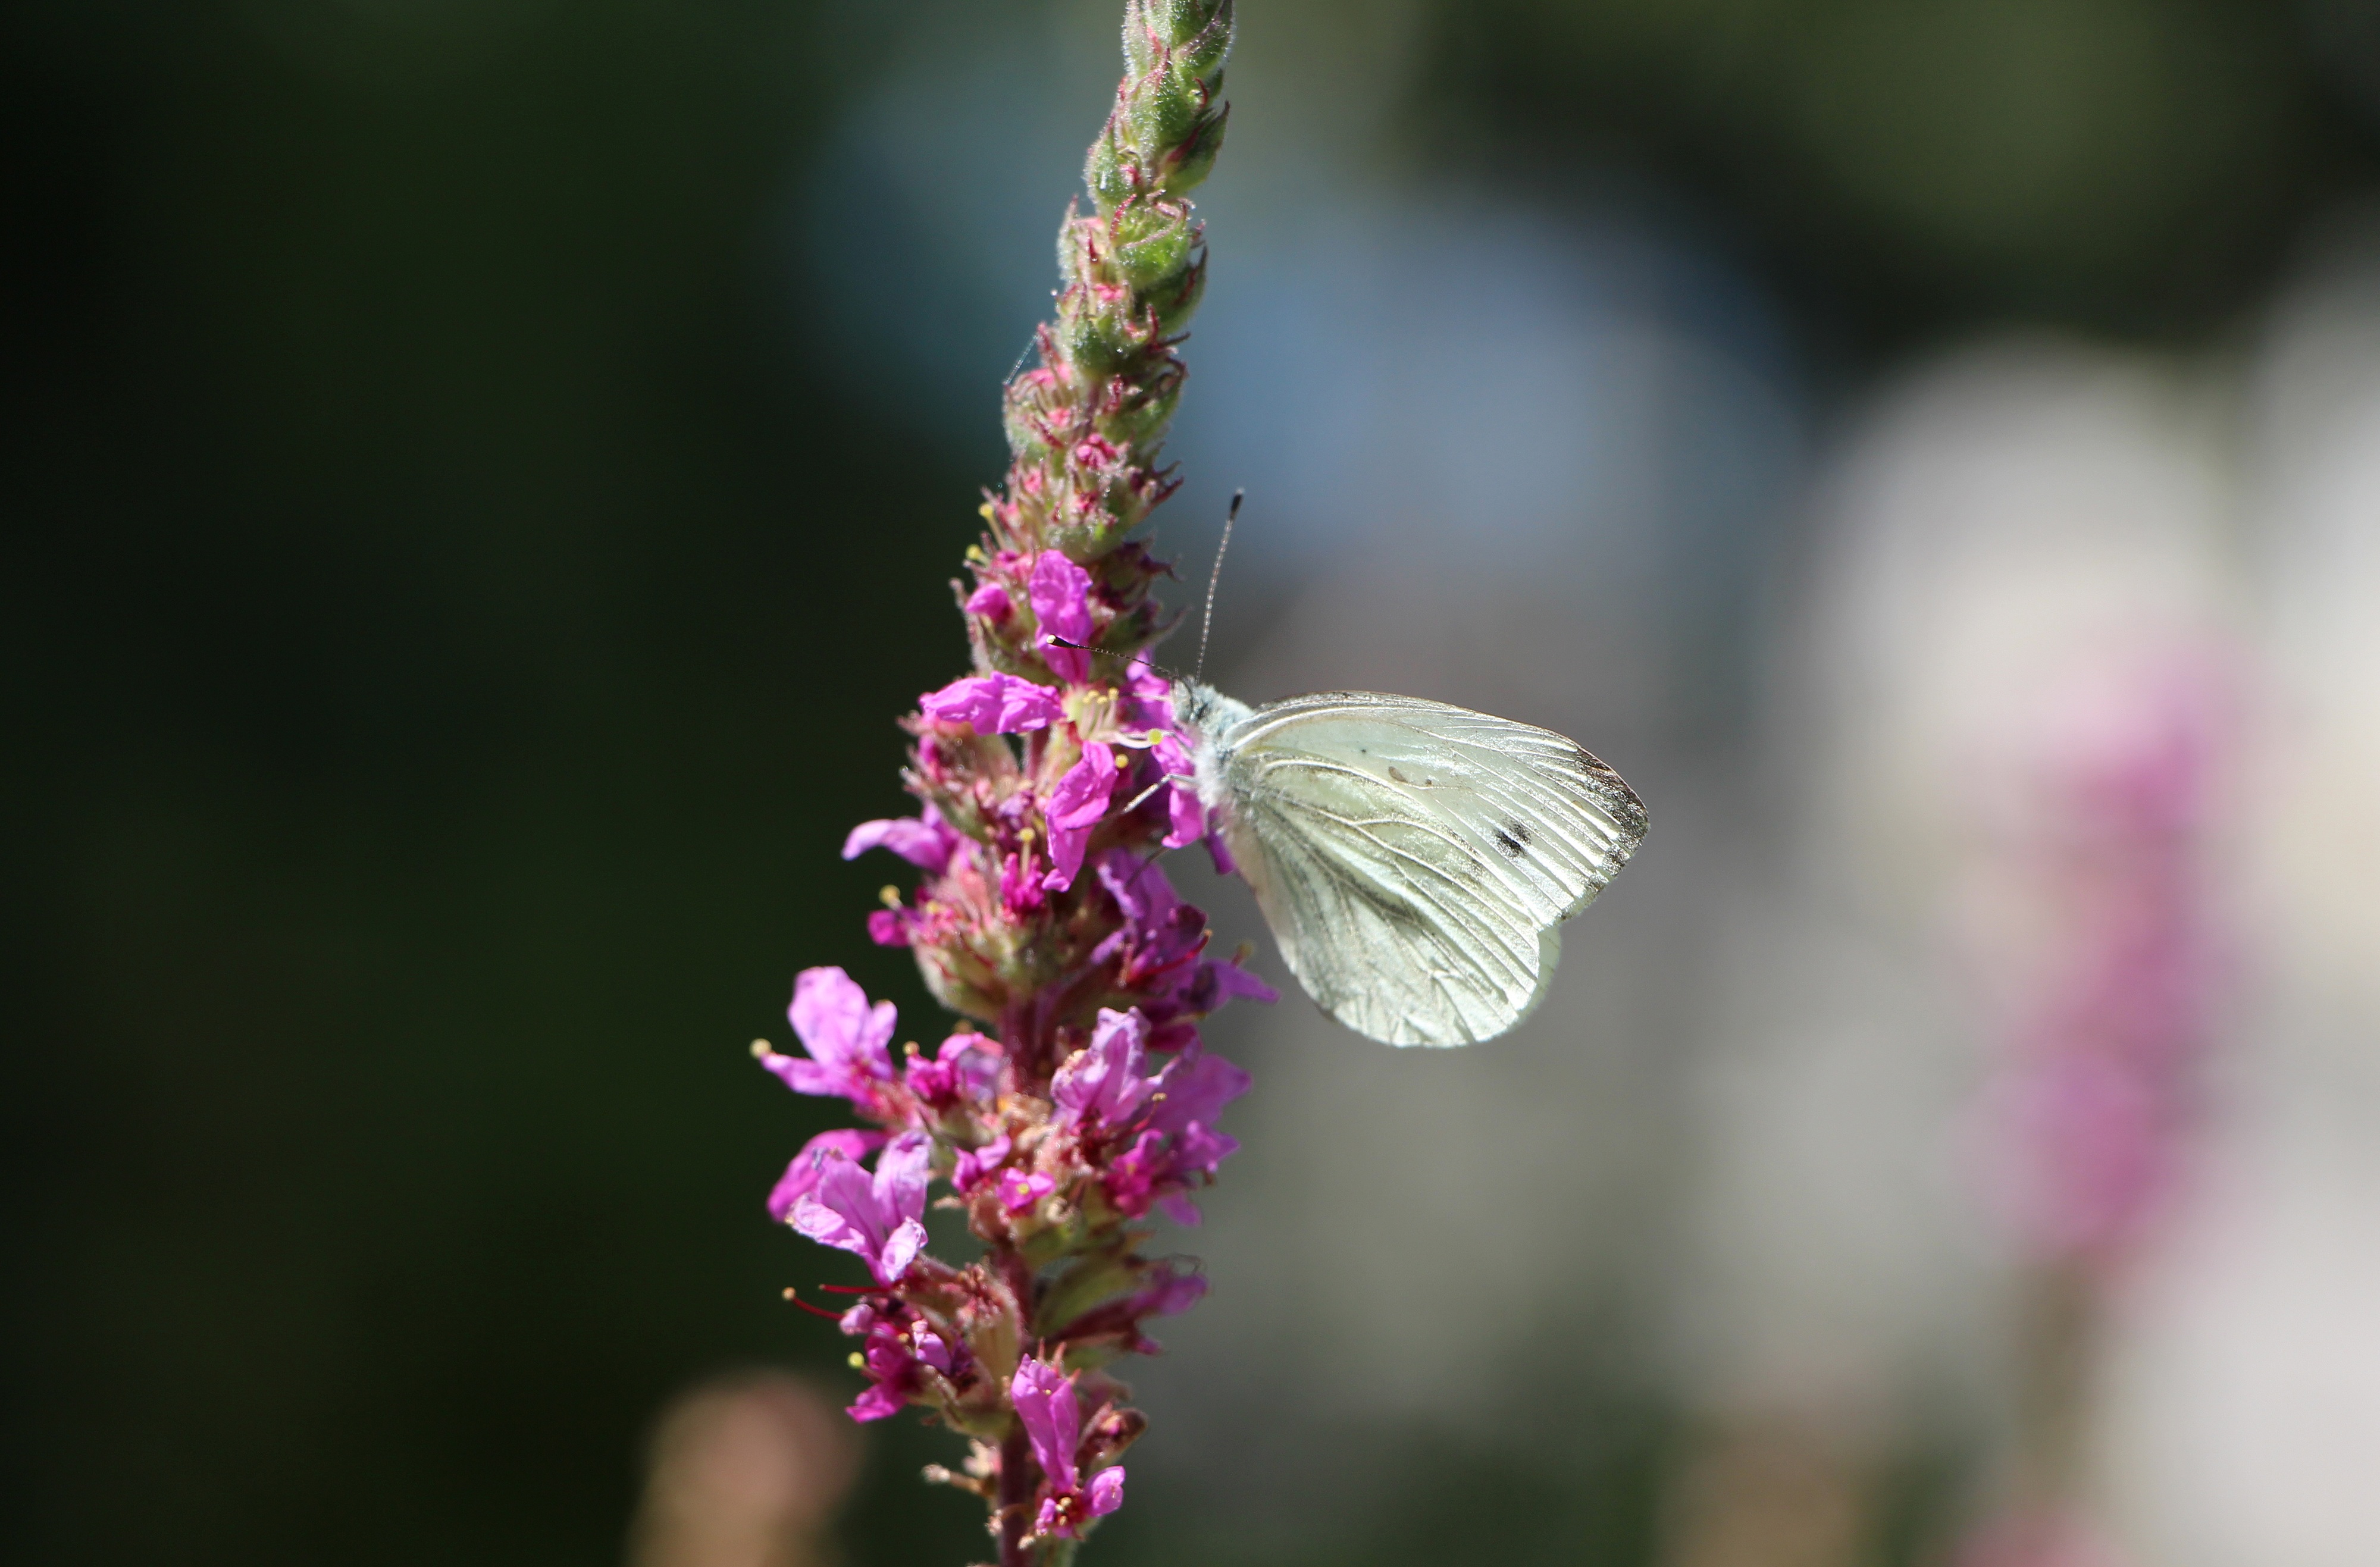
nature, branch, blossom, wing, plant, white, photography, leaf, flower, petal, bloom, spring, insect, botany, butterfly, pink, close, flora, fauna, invertebrate, wildflower, close up, beautiful, nectar, calming, macro photography, pollinator, stylistic, plant stem, moths and butterflies